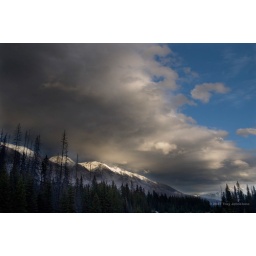
Sunlight reflects off the snow on the mountain tops and illuminates the clouds above at sunset.